Principality of Catalonia

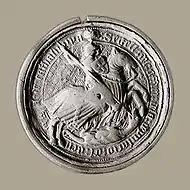
Seal of the Deputation of the General or Generalitat of Catalonia, depicting Saint George, patron saint of the institution

The counts of Barcelona were commonly considered the "princeps" or "primus inter pares" ("the first among equals") by the other counts of the Spanish March, both because of their military and economic power, and the supremacy of Barcelona over other cities.